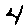
Label: 4